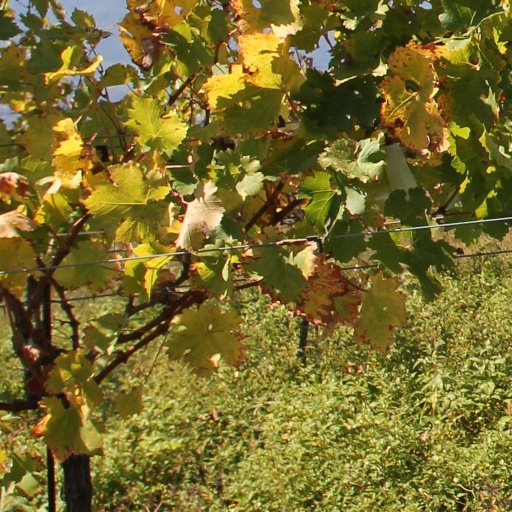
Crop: grape